Acropolis of Athens

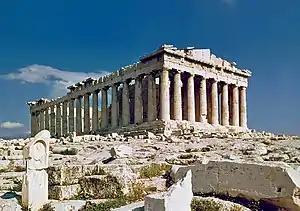
The Parthenon, as seen from the north-west in 1978

Between 529 and 520 BC yet another temple was built by the Pisistratids, the Old Temple of Athena, usually referred to as the Arkhaios Neōs (ἀρχαῖος νεώς, "ancient temple"). This temple of Athena Polias was built upon the Dörpfeld foundations, between the Erechtheion and the still-standing Parthenon. The Arkhaios Neōs was destroyed as part of the Achaemenid destruction of Athens during the Second Persian invasion of Greece during 480–479 BC; however, the temple was probably reconstructed during 454 BC, since the treasury of the Delian League was transferred in its opisthodomos. The temple may have been burnt down during 406/405 BC as Xenophon mentions that the old temple of Athena was set afire. Pausanias does not mention it in his 2nd century AD "Description of Greece".